Information and communications technology in Kosovo

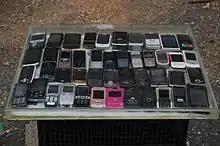
Second-hand mobile phones for sale at a roadside stall in Pristina in 2013

Due to the overly young population in Kosovo, digital divide is not very notable, this phenomenon is more notable with people in their fifties and above. This problem was evident with the educational system as well, to address this Government of Kosovo organized an ECDL course for about 27000 teachers across Kosovo.